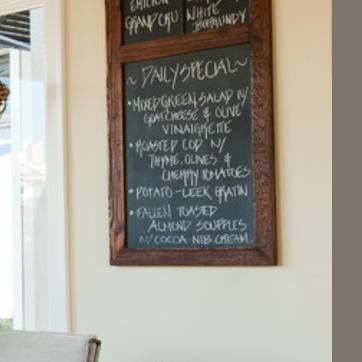
Material: other